Option (finance)

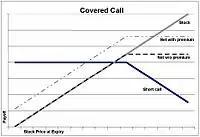
Payoffs from a covered call

The most common way to trade options is via standardized options contracts listed by various futures and options exchanges. Listings and prices are tracked and can be looked up by ticker symbol. By publishing continuous, live markets for option prices, an exchange enables independent parties to engage in price discovery and execute transactions. As an intermediary to both sides of the transaction, the benefits the exchange provides to the transaction include: